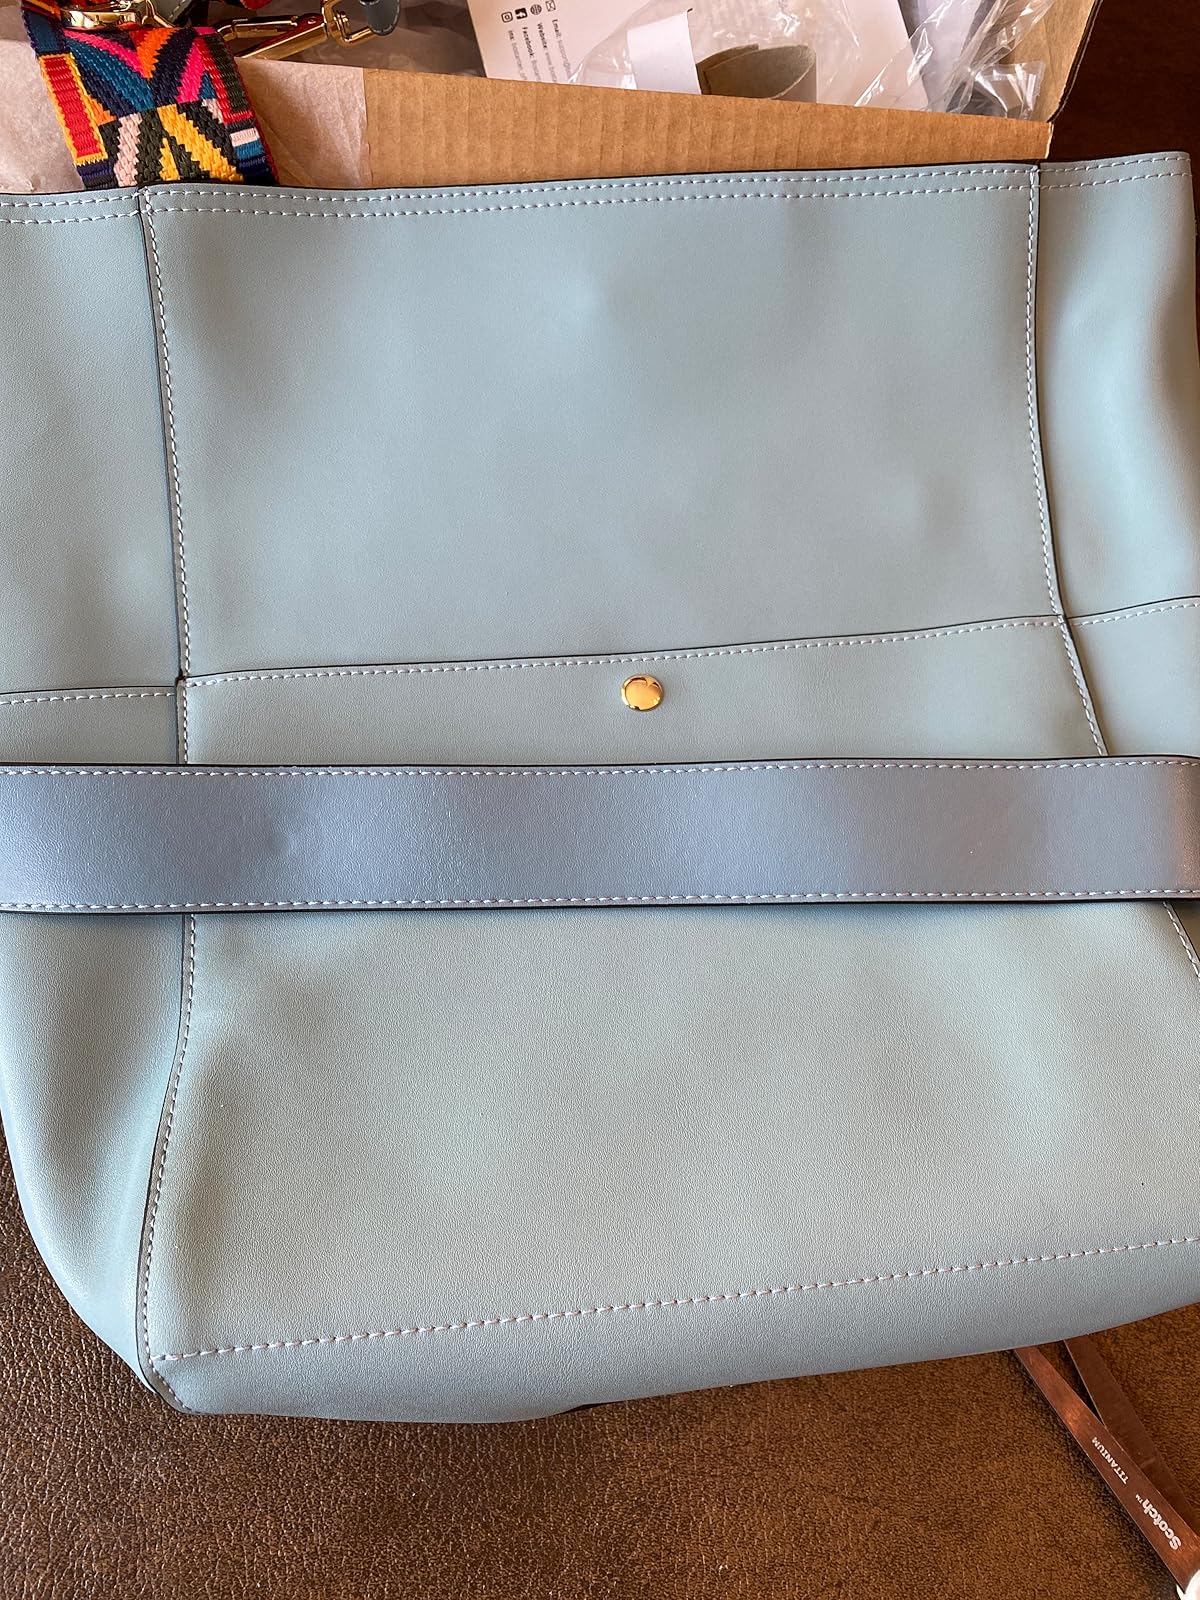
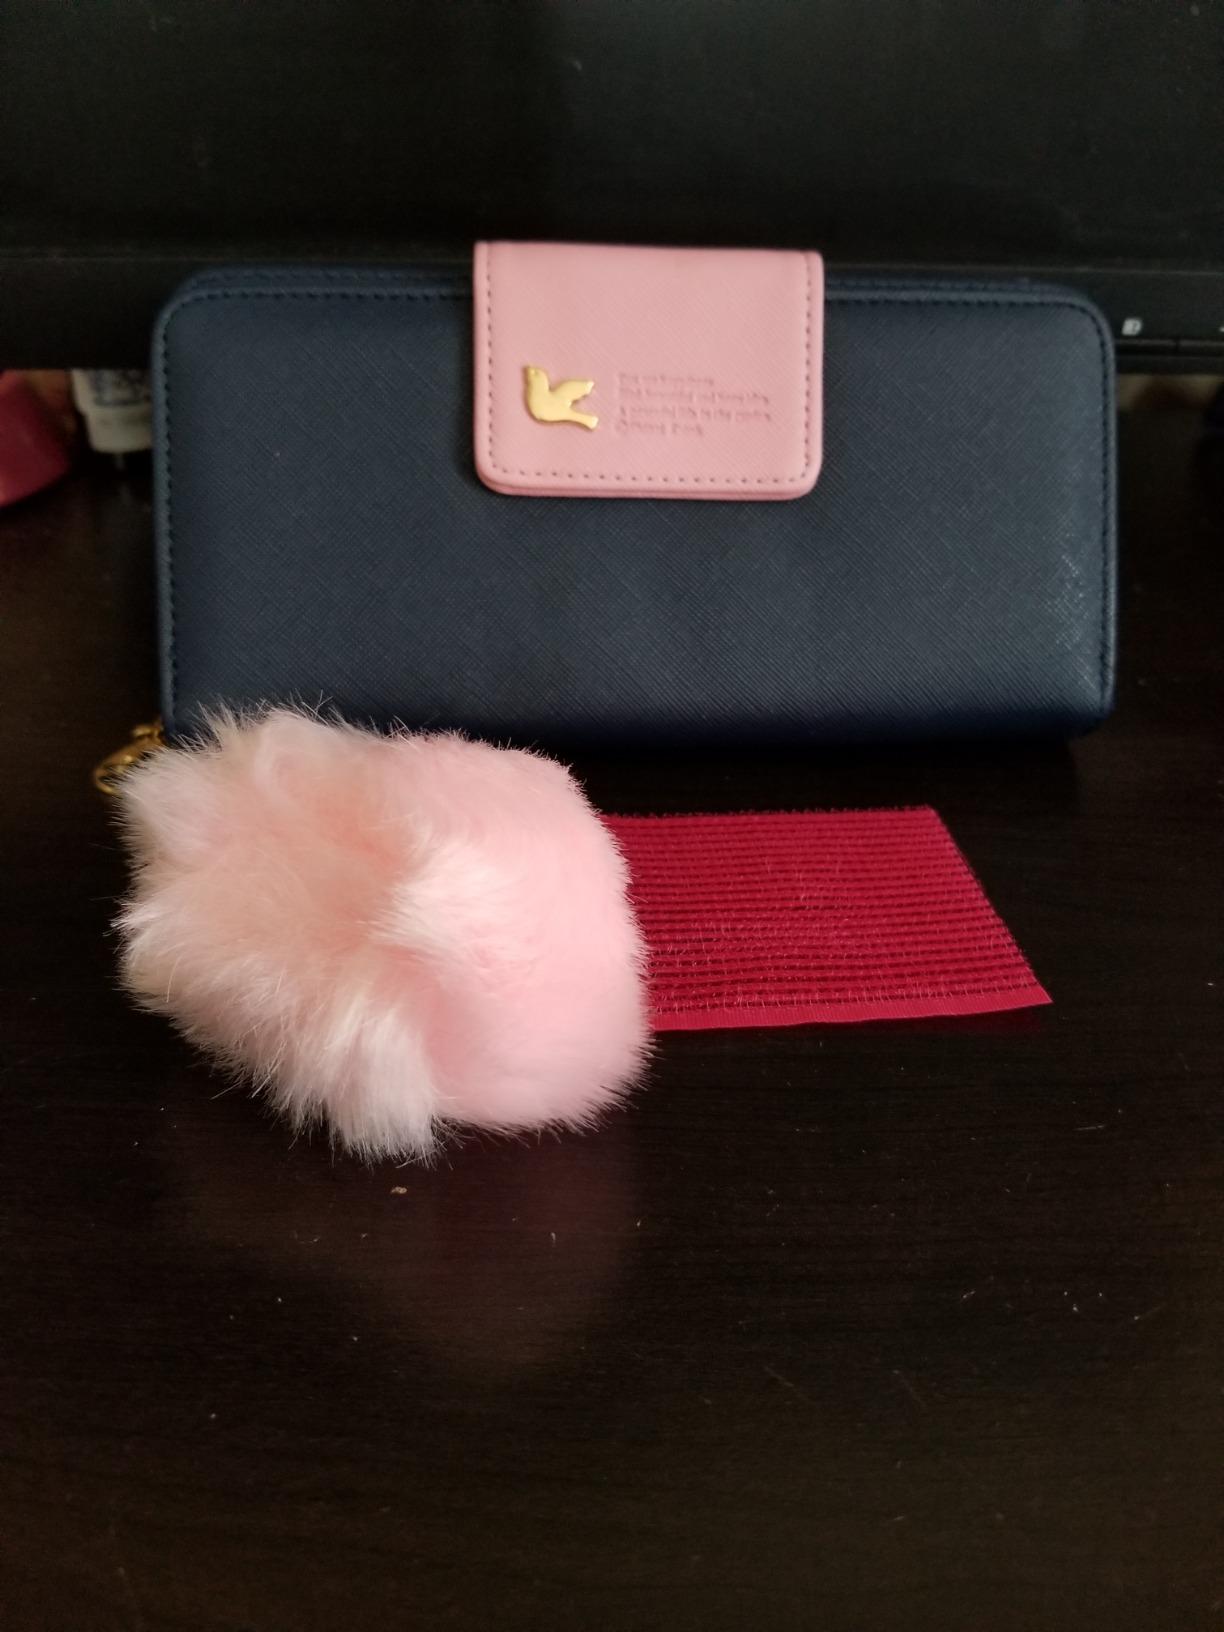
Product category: accessories_handbag
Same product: no